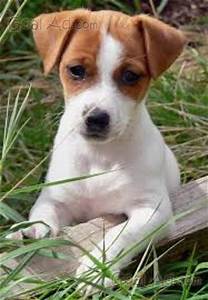
Label: cane